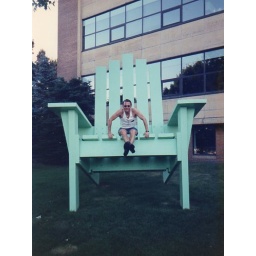
Sculpture in front of office building near Lake Calhoun, Mpls. MN